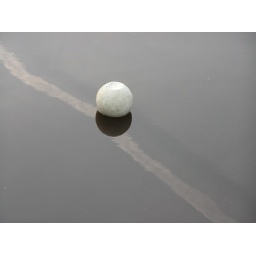
soccer ball in the water